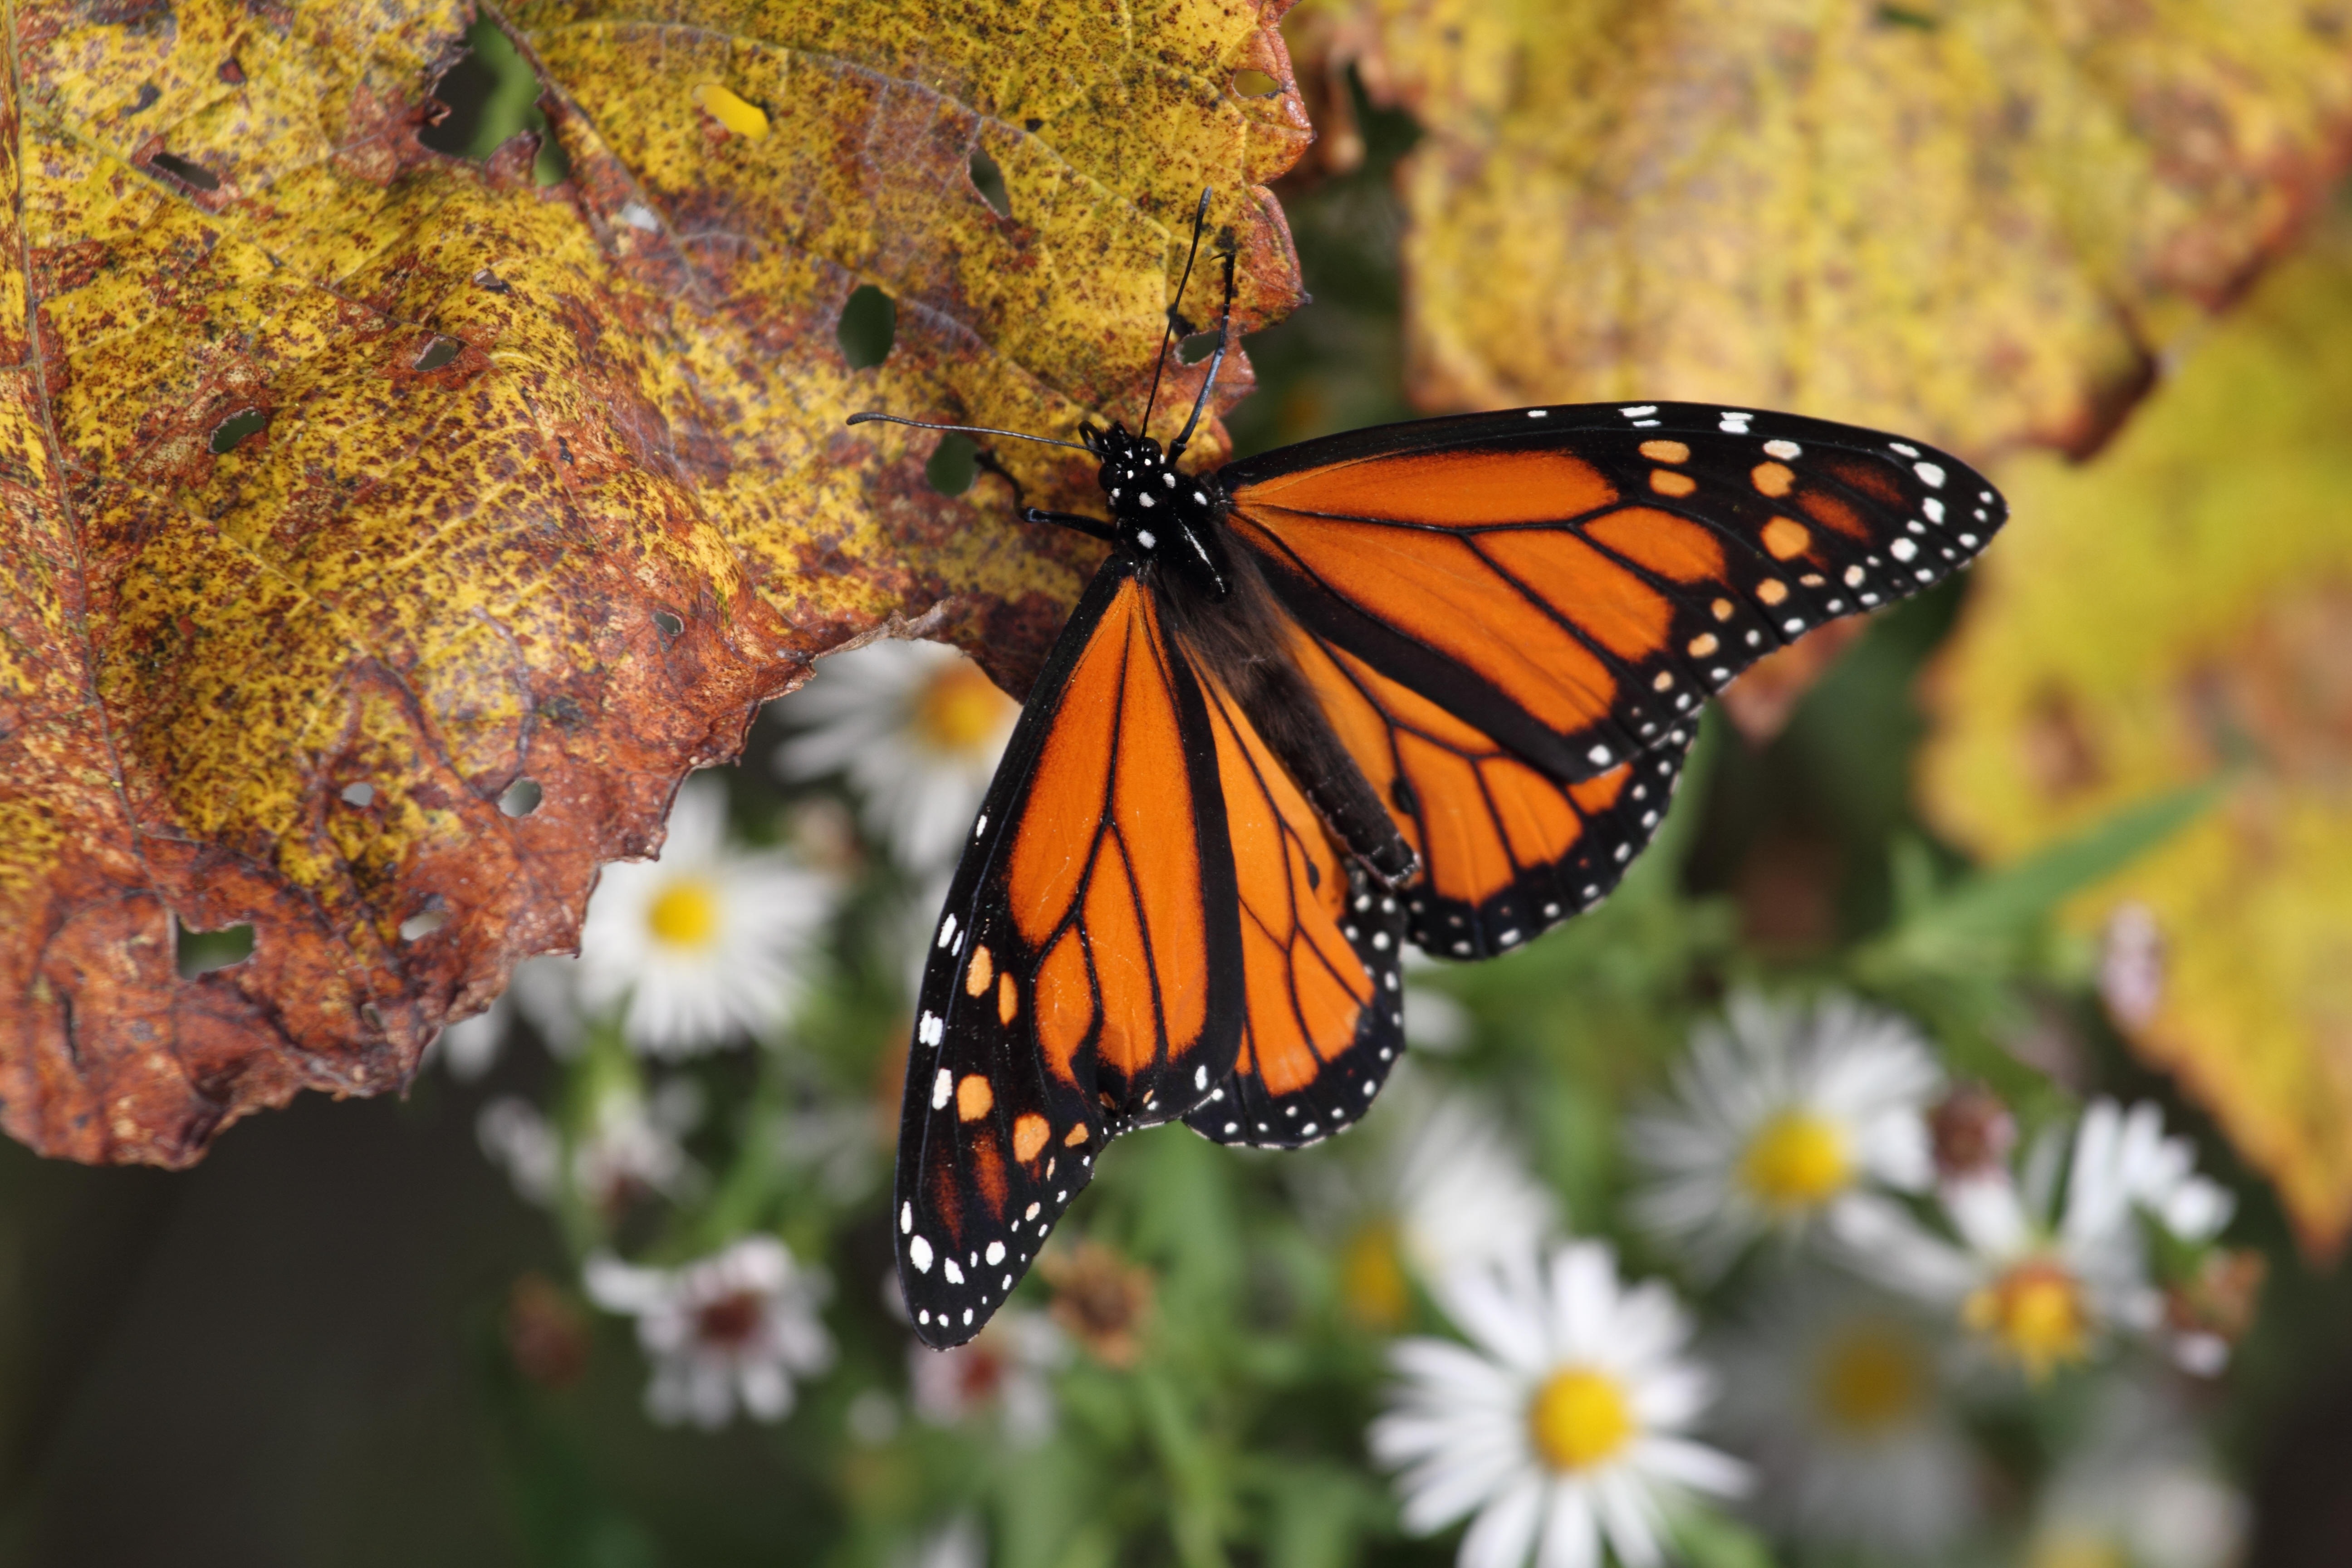
nature, wing, light, white, leaf, flower, animal, fly, summer, wildlife, orange, pattern, spring, green, color, insect, macro, natural, autumn, botany, blue, butterfly, black, colorful, yellow, garden, flora, fauna, invertebrate, monarch, close up, monarch butterfly, design, bright, macro photography, arthropod, orange flower, pollinator, butterfly isolated, butterfly background, red admiral, moths and butterflies